Pudendal nerve

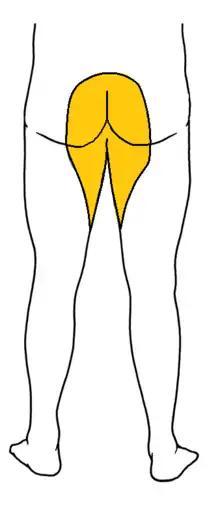

A pudendal nerve block, also known as a "saddle nerve block", is a local anesthesia technique used in an obstetric procedure to anesthetize the perineum during labor. In this procedure, an anesthetic agent such as lidocaine is injected through the inner wall of the vagina about the pudendal nerve. Abnormal loss of sensation in the same region as a medical symptom is also sometimes termed saddle anesthesia.